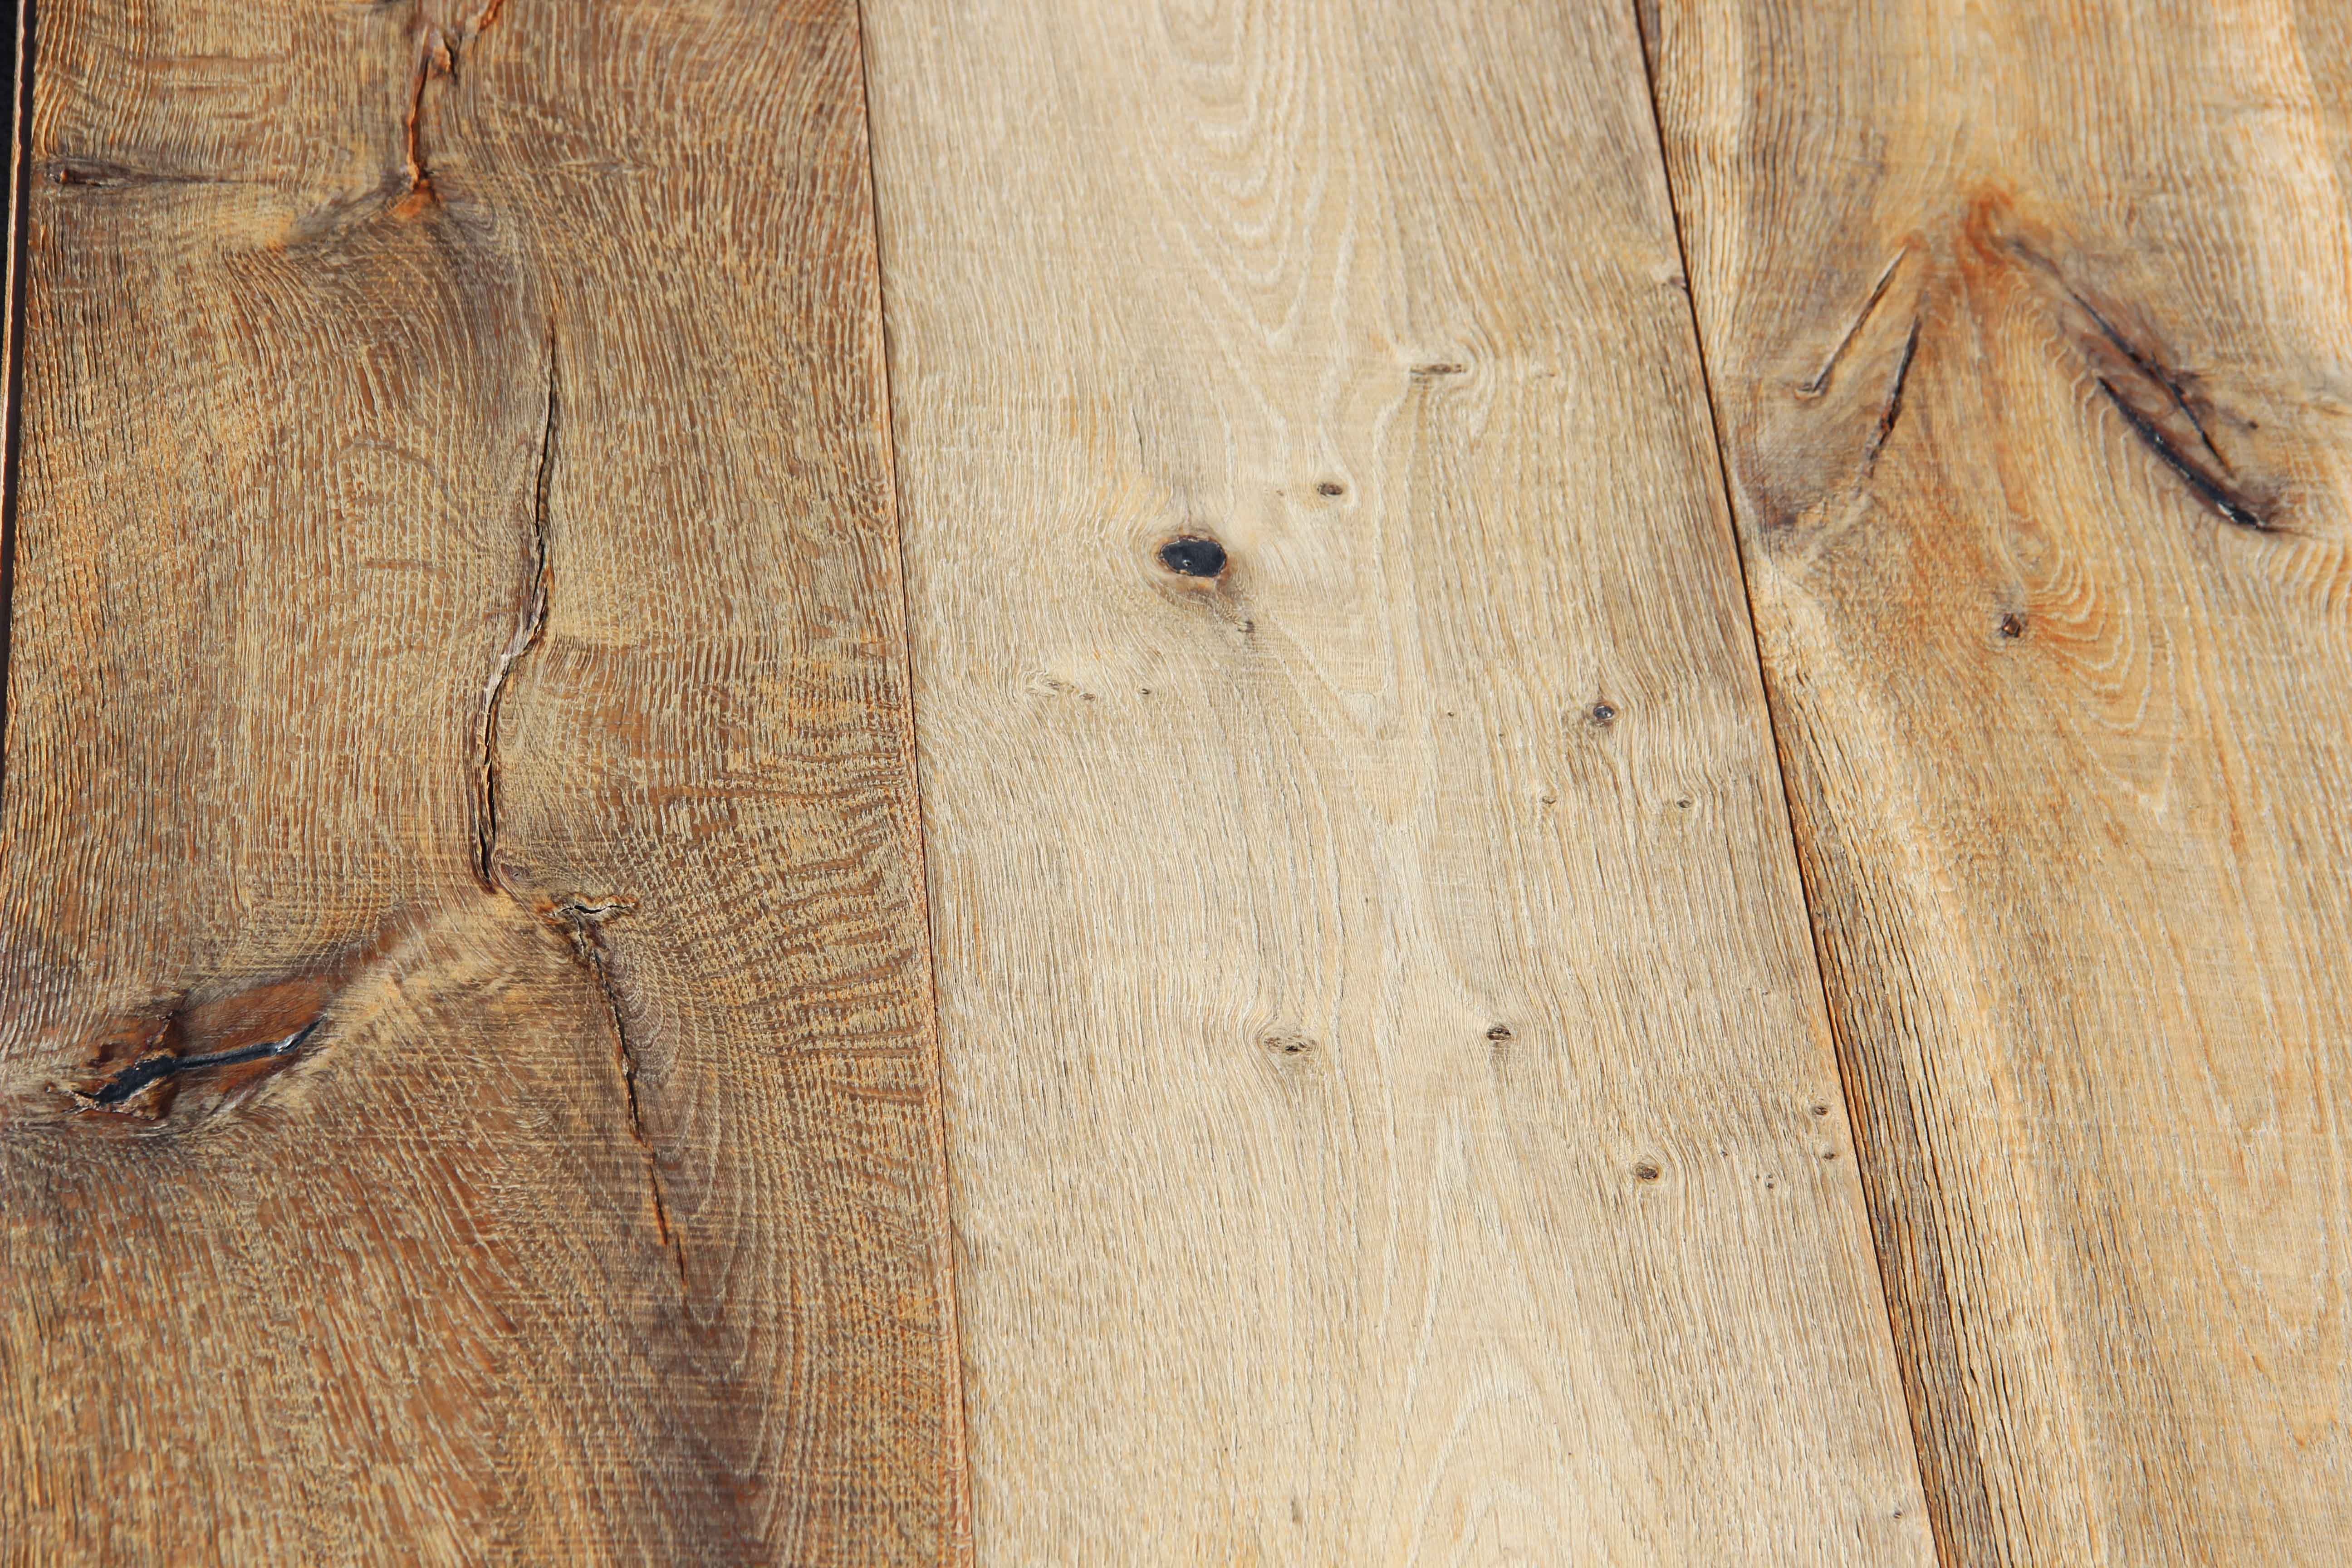
tree, nature, wood, grain, texture, leaf, floor, trunk, wall, rustic, pattern, insect, natural, lumber, material, surface, design, carpentry, wooden, oak, timber, flooring